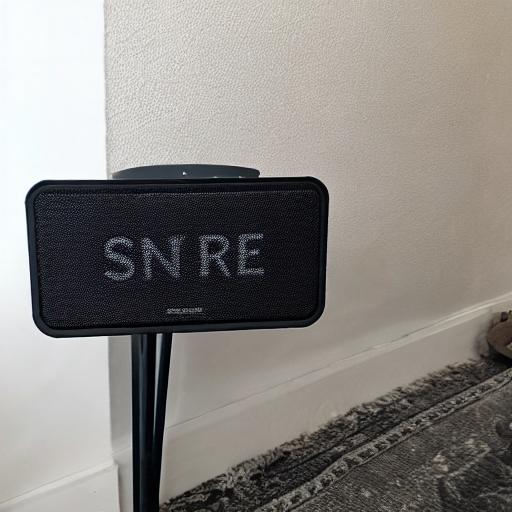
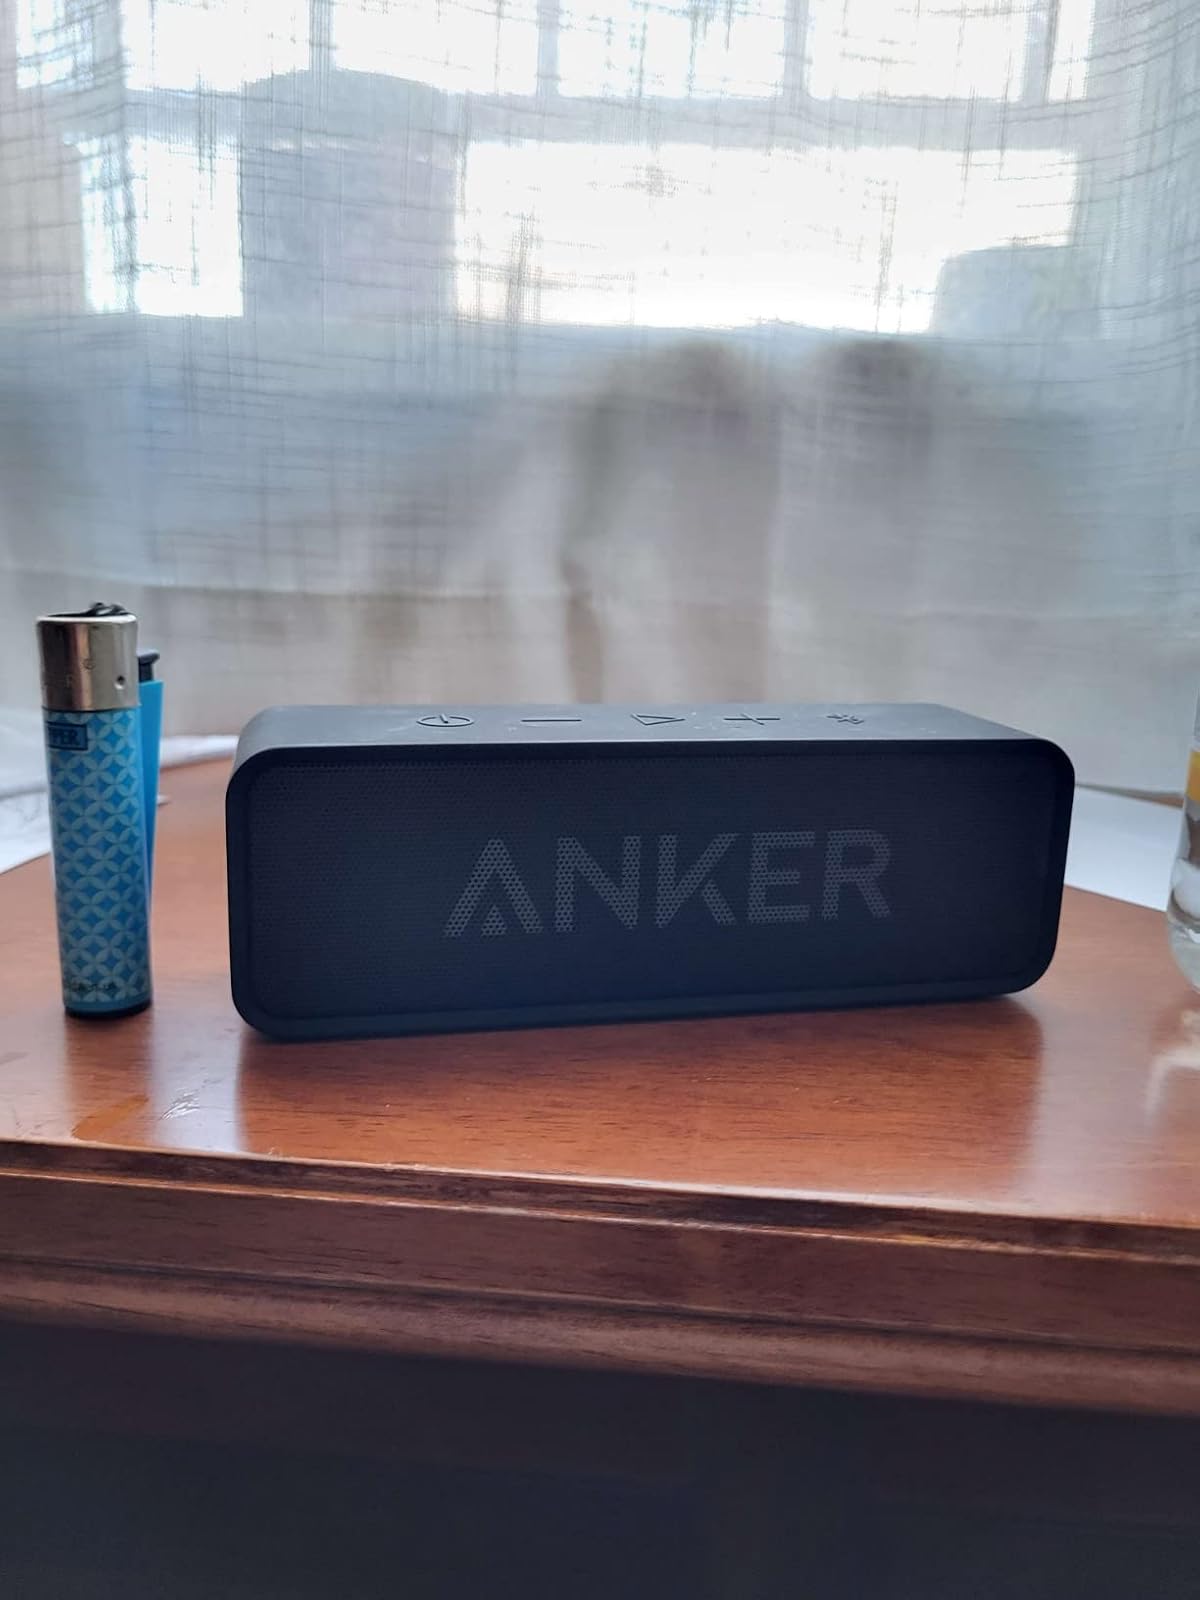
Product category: speaker
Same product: no